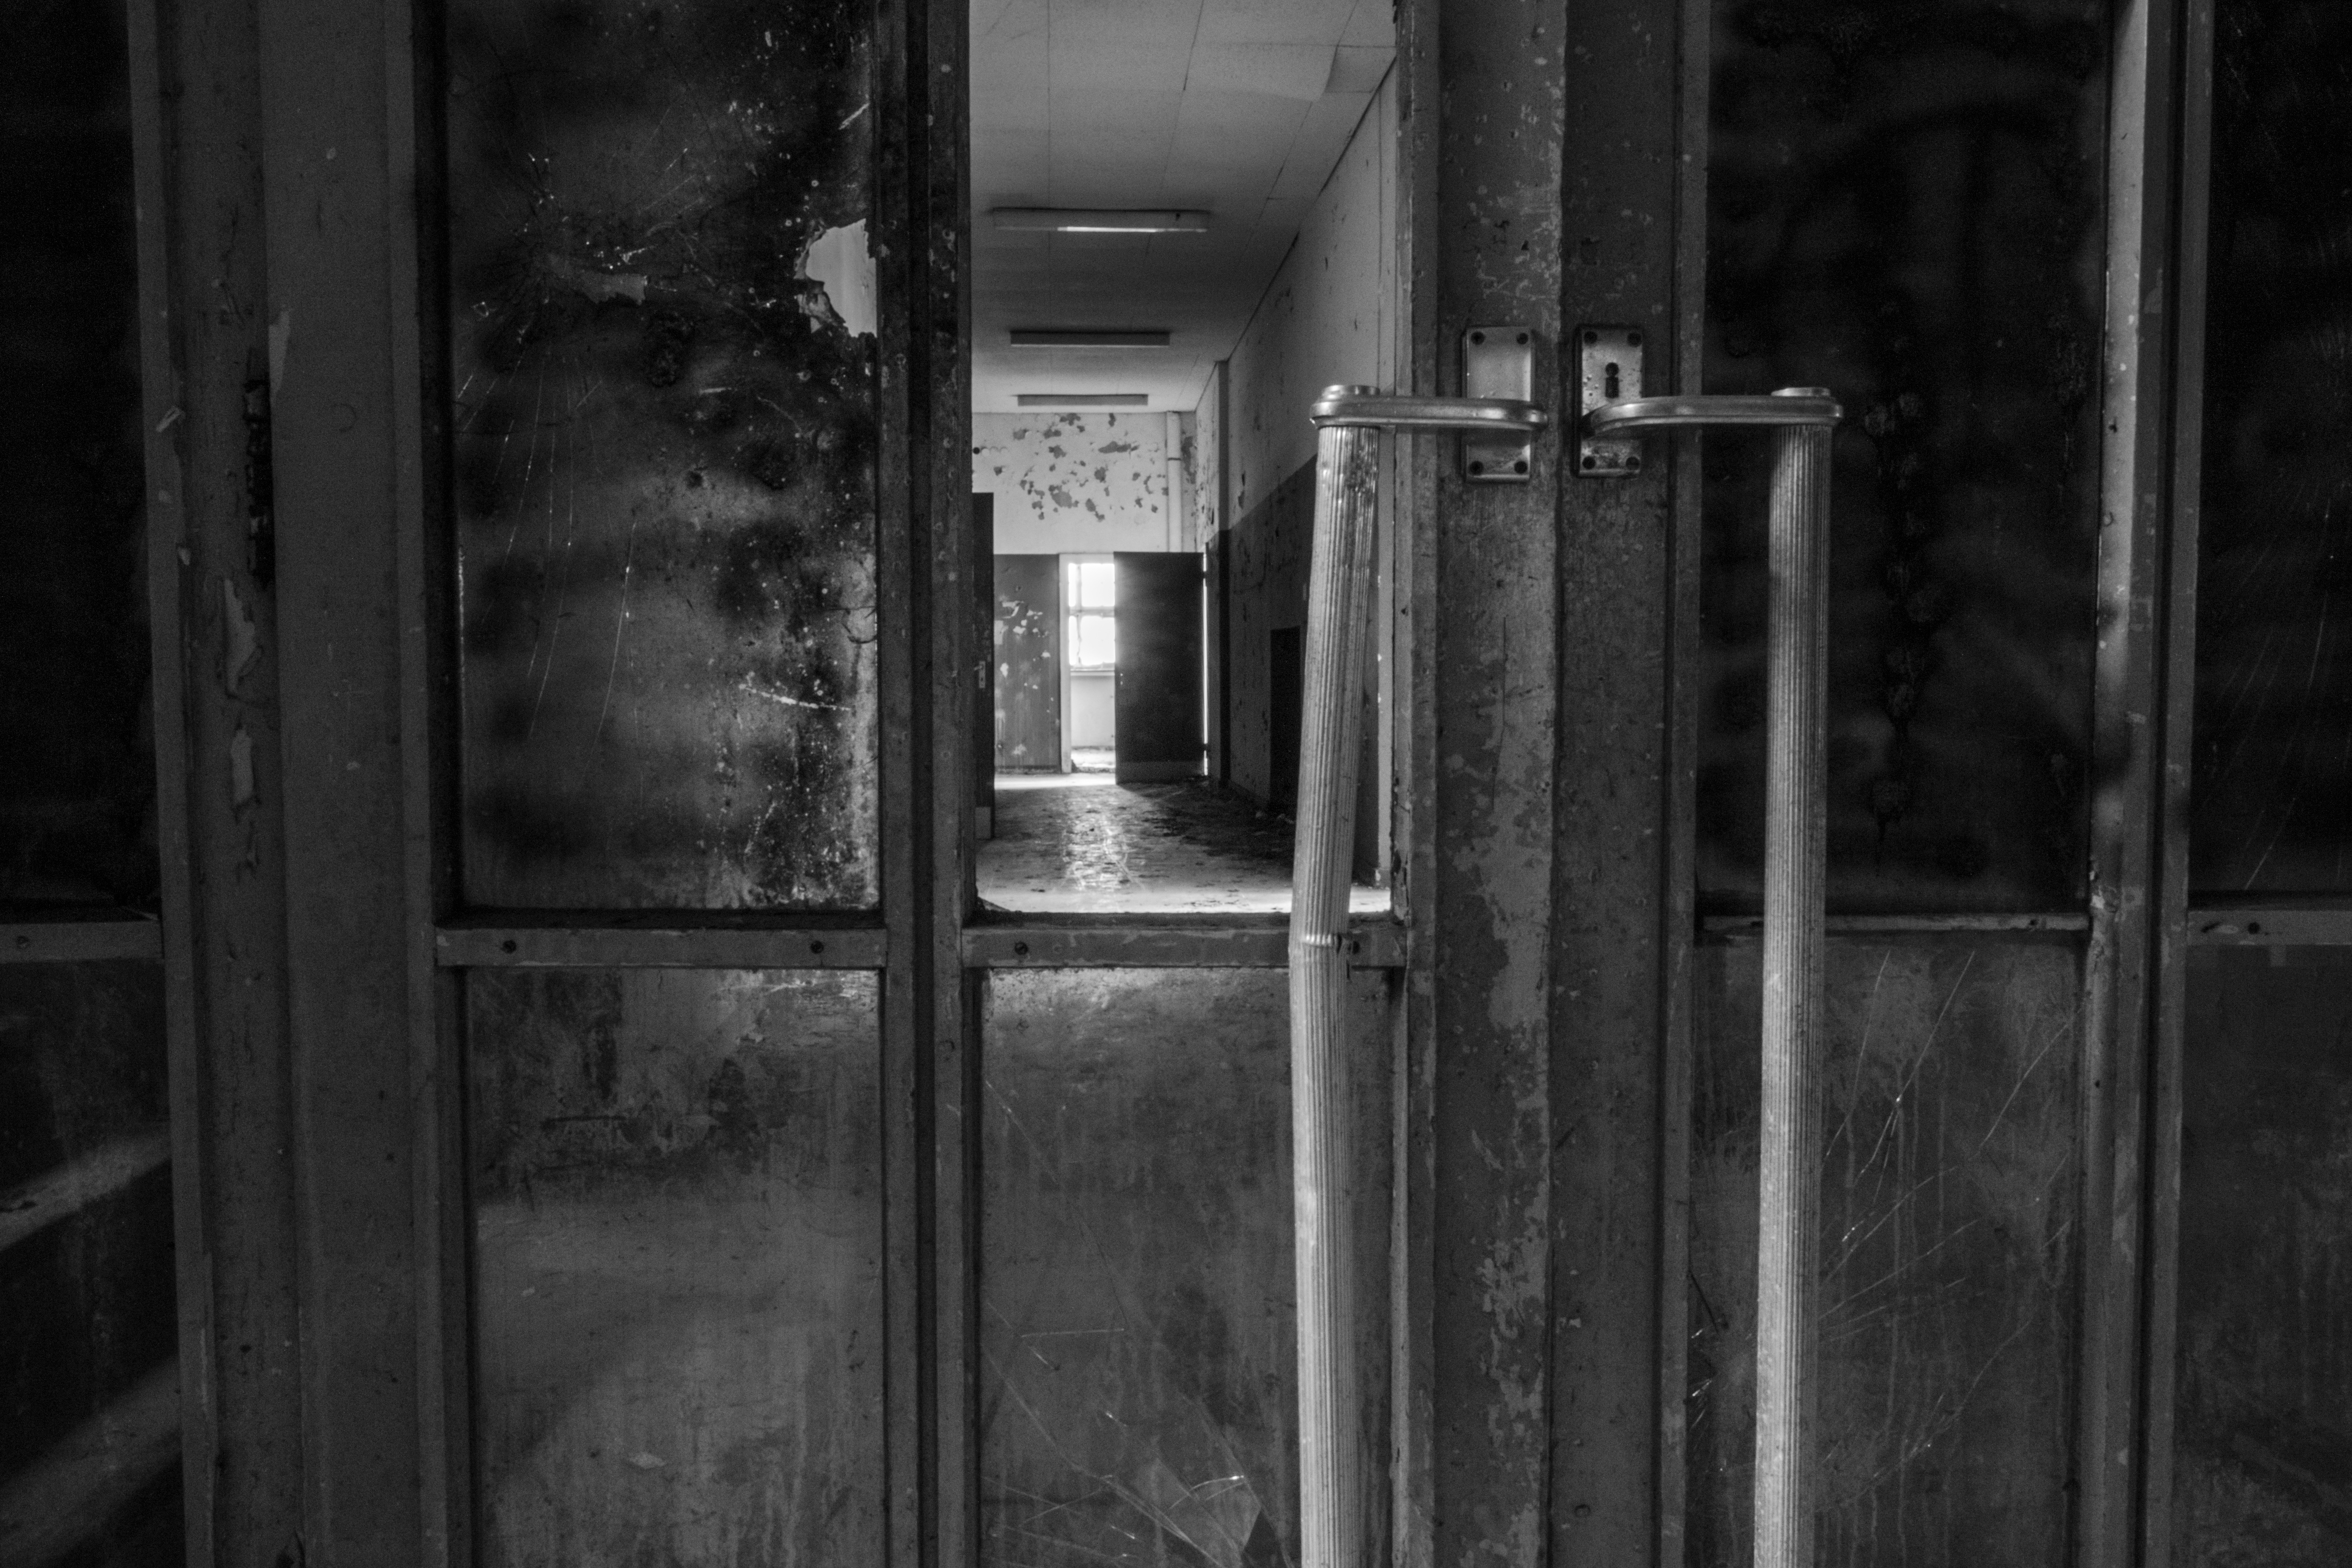
light, black and white, architecture, white, window, building, old, alley, atmosphere, space, broken, darkness, decay, black, monochrome, old building, lighting, door, digital camera, transience, dilapidated, weird, past, historically, leave, gang, masonry, break up, lapsed, ailing, lost place, run down, passed, monochrome photography, film noir